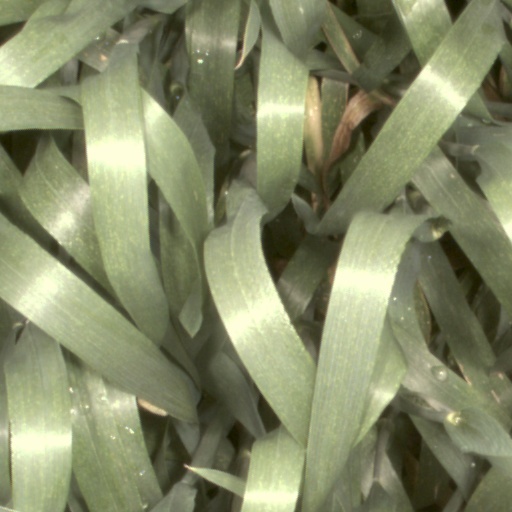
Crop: wheat